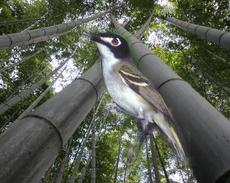
Bird species: Black_capped_Vireo
Bird type: landbird
Background: land